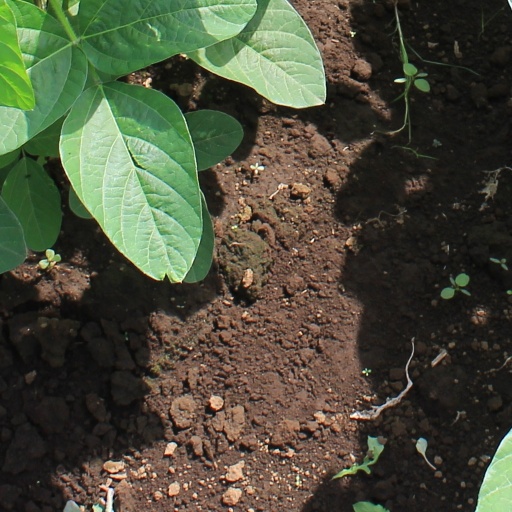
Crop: soybean